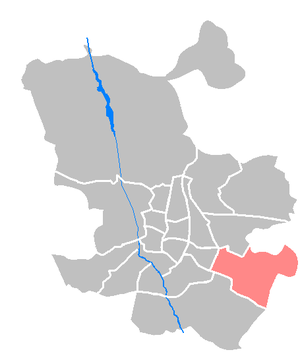
Vicálvaro est un des vingt-et-un districts de Madrid, situé à l'est de la ville. Il est limitrophe à l'ouest du district de Moratalaz, au nord de celui de San Blas, au sud de celui de Villa de Vallecas et à l'est des municipalités de Coslada et Rivas-Vaciamadrid.